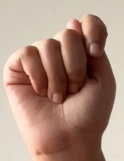
ASL sign: T